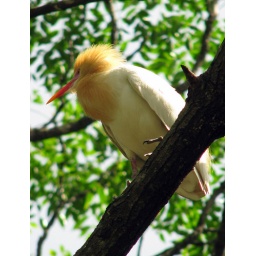
Nepalese bird in tree